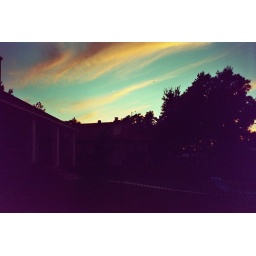
Sunset over lake house